William Thomas McKinley

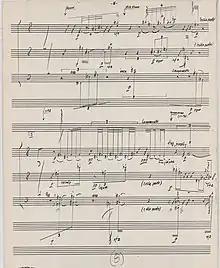
A page from an early work, "Attitudes" (1967)

In an interview with Gail Coffer, McKinley termed this mentality as “anti-order,” where creativity is intuitively incorporated into the process of composition. This ideal was cultivated early on, and is one of the most tangible elements undergirding his musical output from all facets of his long career. Unfortunately, there are few traces of his music from this neoclassical period, as most scores and the few recordings made have been lost. McKinley's own descriptions of these works in a smattering of interviews like those referenced thus far are all that remain prior to his enrollment at Yale.